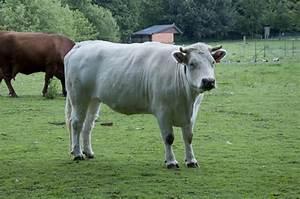
cow